Sydney Holland, 2nd Viscount Knutsford

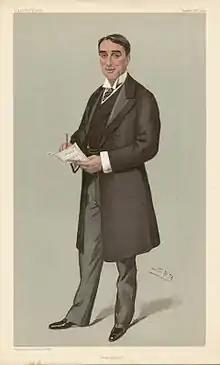

Sydney George Holland, 2nd Viscount Knutsford (19 March 185527 July 1931) was a British barrister and peer.